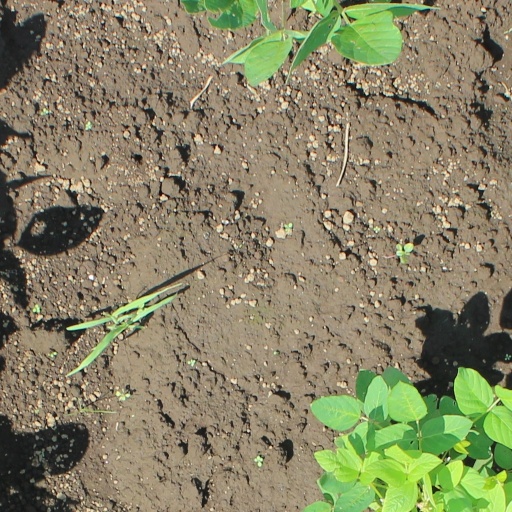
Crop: soybean